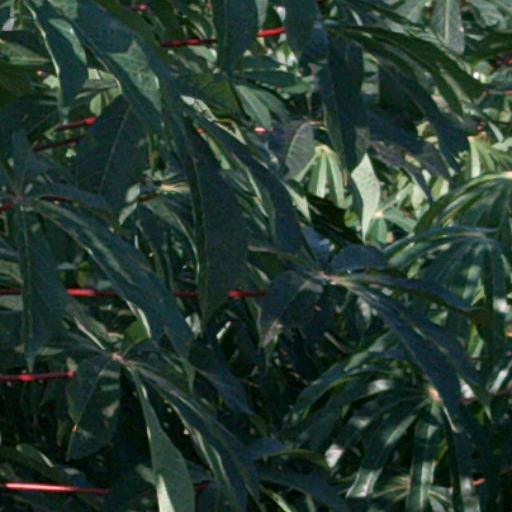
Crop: cassava